Huanggu, Shenyang

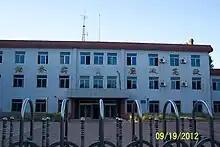
Huanggu District Government Headquarters as of 2012

The main campus of the Liaoning University of Traditional Chinese Medicine (LNUTCM) is in this district.